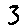
Label: 3